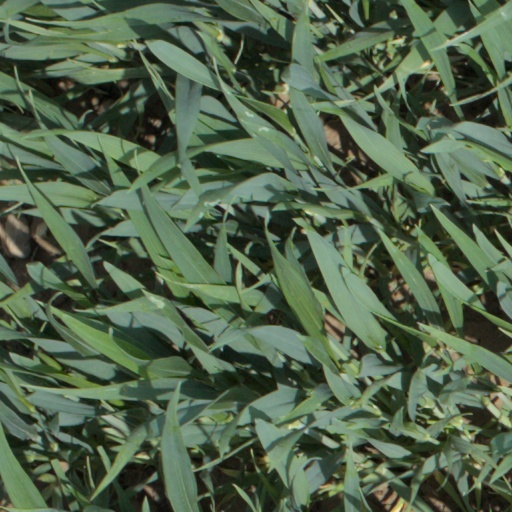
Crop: wheat